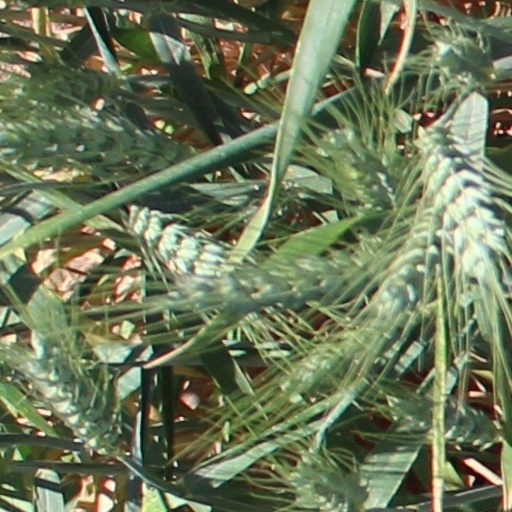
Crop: wheat